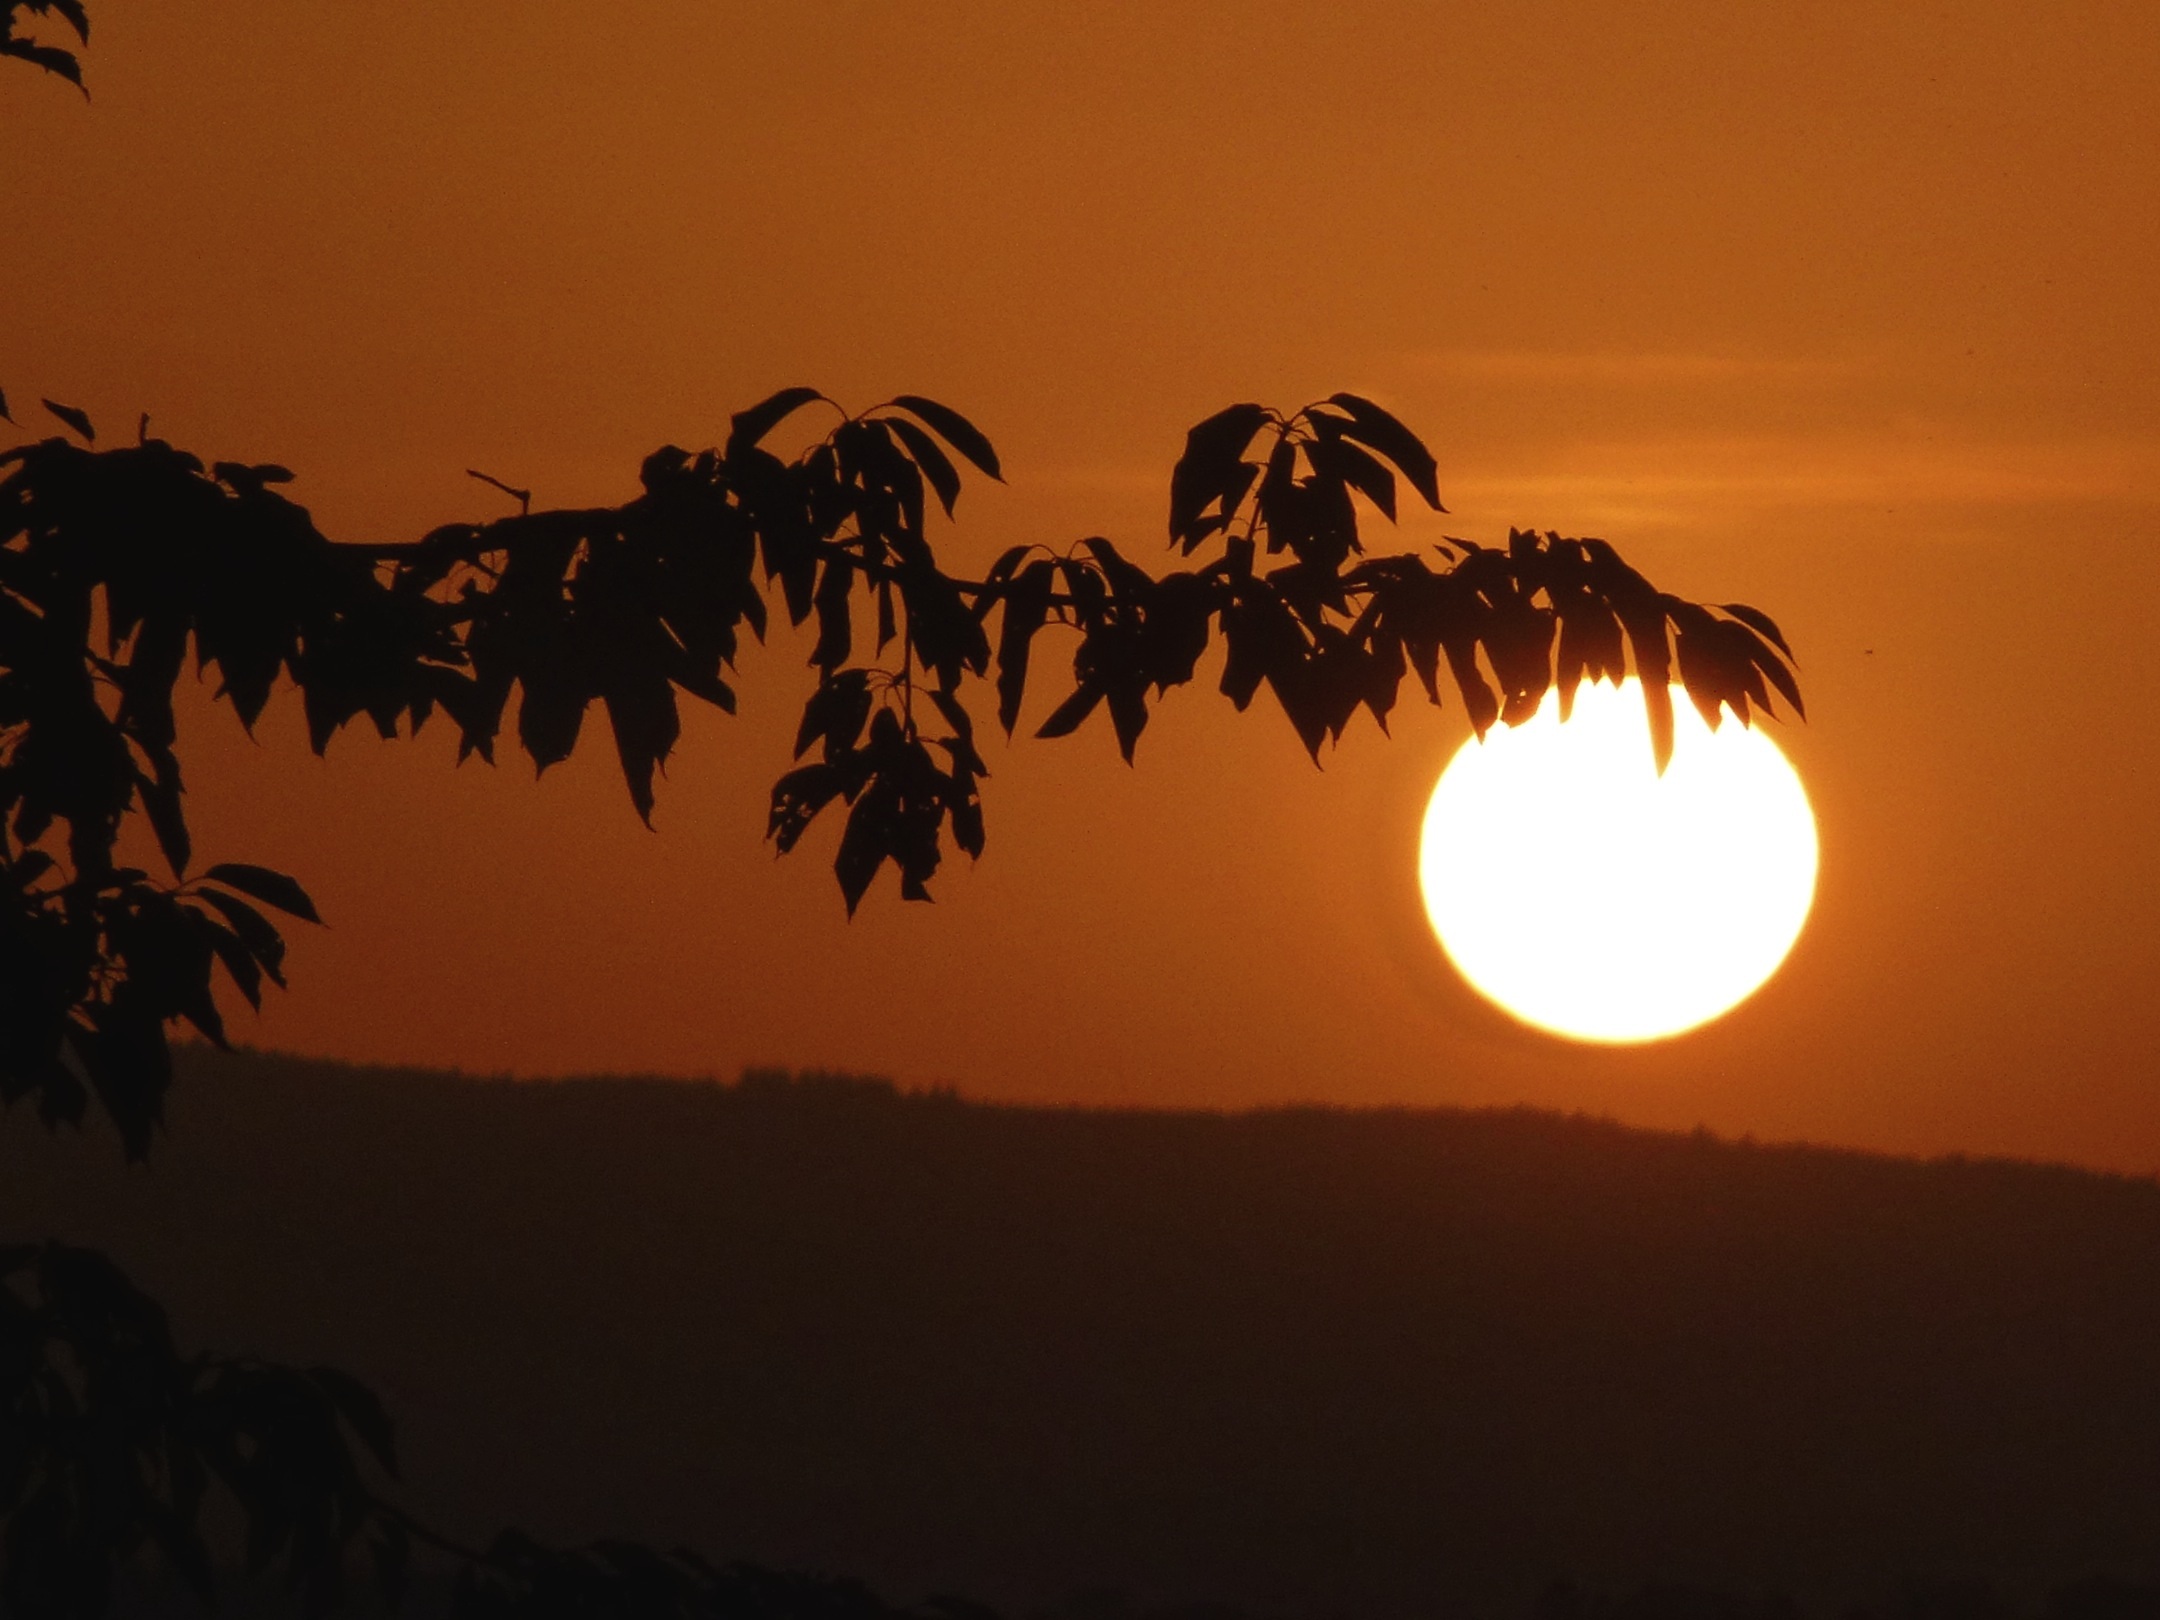
nature, horizon, branch, silhouette, plant, sun, sunrise, sunset, sunlight, morning, dawn, summer, dusk, evening, savanna, leaves, abendstimmung, atmospheric phenomenon